Paddy Museum

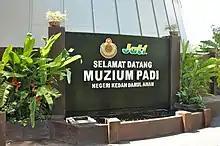

The museum was constructed on a land belonged to the Malaysian Agricultural Development Authority at a cost of MYR24.7 million. It was inaugurated and opened on 12 October 2004 by Kedah Sultan Abdul Halim.